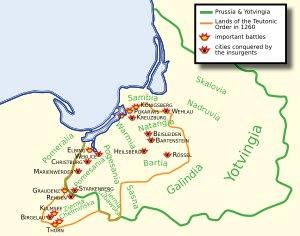
Le soulèvement prussien est constitué par deux soulèvements majeurs et trois soulèvements plus réduits des peuples prussiens anciens, contre les chevaliers teutoniques, qui se déroulèrent au XIIIᵉ siècle, durant les Croisades baltes. Les croisés, soutenus par les papes et les chrétiens d'Europe, pensaient conquérir et convertir les prussiens « païen ». Pendant les dix premières années de la croisade, cinq des sept principaux clans prussiens passèrent sous le contrôle des chevaliers teutoniques, bien moins nombreux. Toutefois les Prussiens se soulevèrent contre leurs conquérants à 5 occasions.